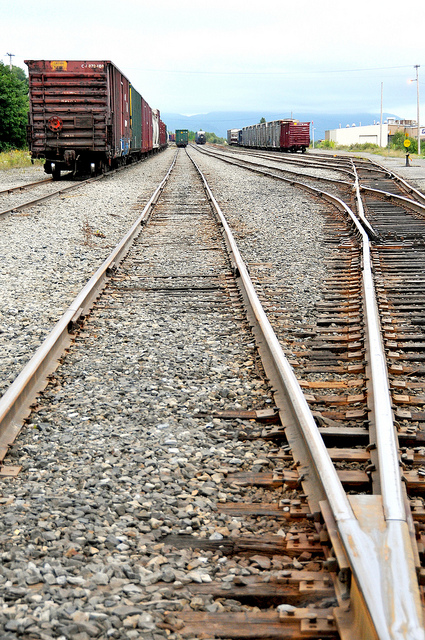
Some train cars on a rusty train track.

A long train traveling past other tracks near a forest.

Multi-colored train box cars sitting on railroad tracks.

a couple of train tracks that has a train on one

A train car sits on an empty railroad depot.